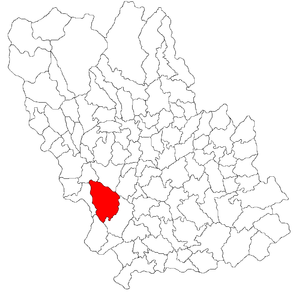
Ariceștii Rahtivani est une commune roumaine du județ de Prahova, dans la région historique de Valachie et dans la région de développement du Sud.